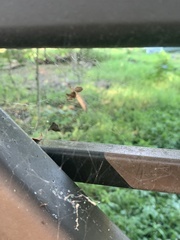
Species: Parasteatoda_tepidariorum